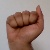
The image shows a hand gesture representing the letter 'A' in Indian Sign Language.